Domestic mink

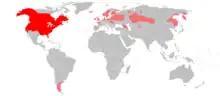
Map showing range of American mink (including wild mink). Native range is red whereas areas introduced are pink.

Domestic mink have been introduced worldwide, as multiple mink have escaped fur farms and established themselves in wild. Wild mink are threatened by domestic mink in the areas of resources for survival and hybridization.